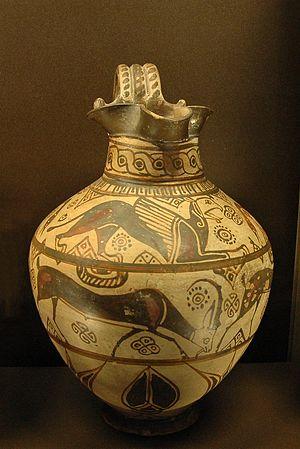
Œnochoé du style des chèvres sauvages, v. 625–600 av. J.-C. Découvert à Camiros, Rhodes, hauteur 33 cm.
Dans la Grèce antique, une œnochoé est un pichet à vin qui sert à puiser le vin dans le cratère — où il a été coupé à l'eau — avant de le servir.
Camiros est un site archéologique de Rhodes, situé sur la côte nord-ouest de l'île.